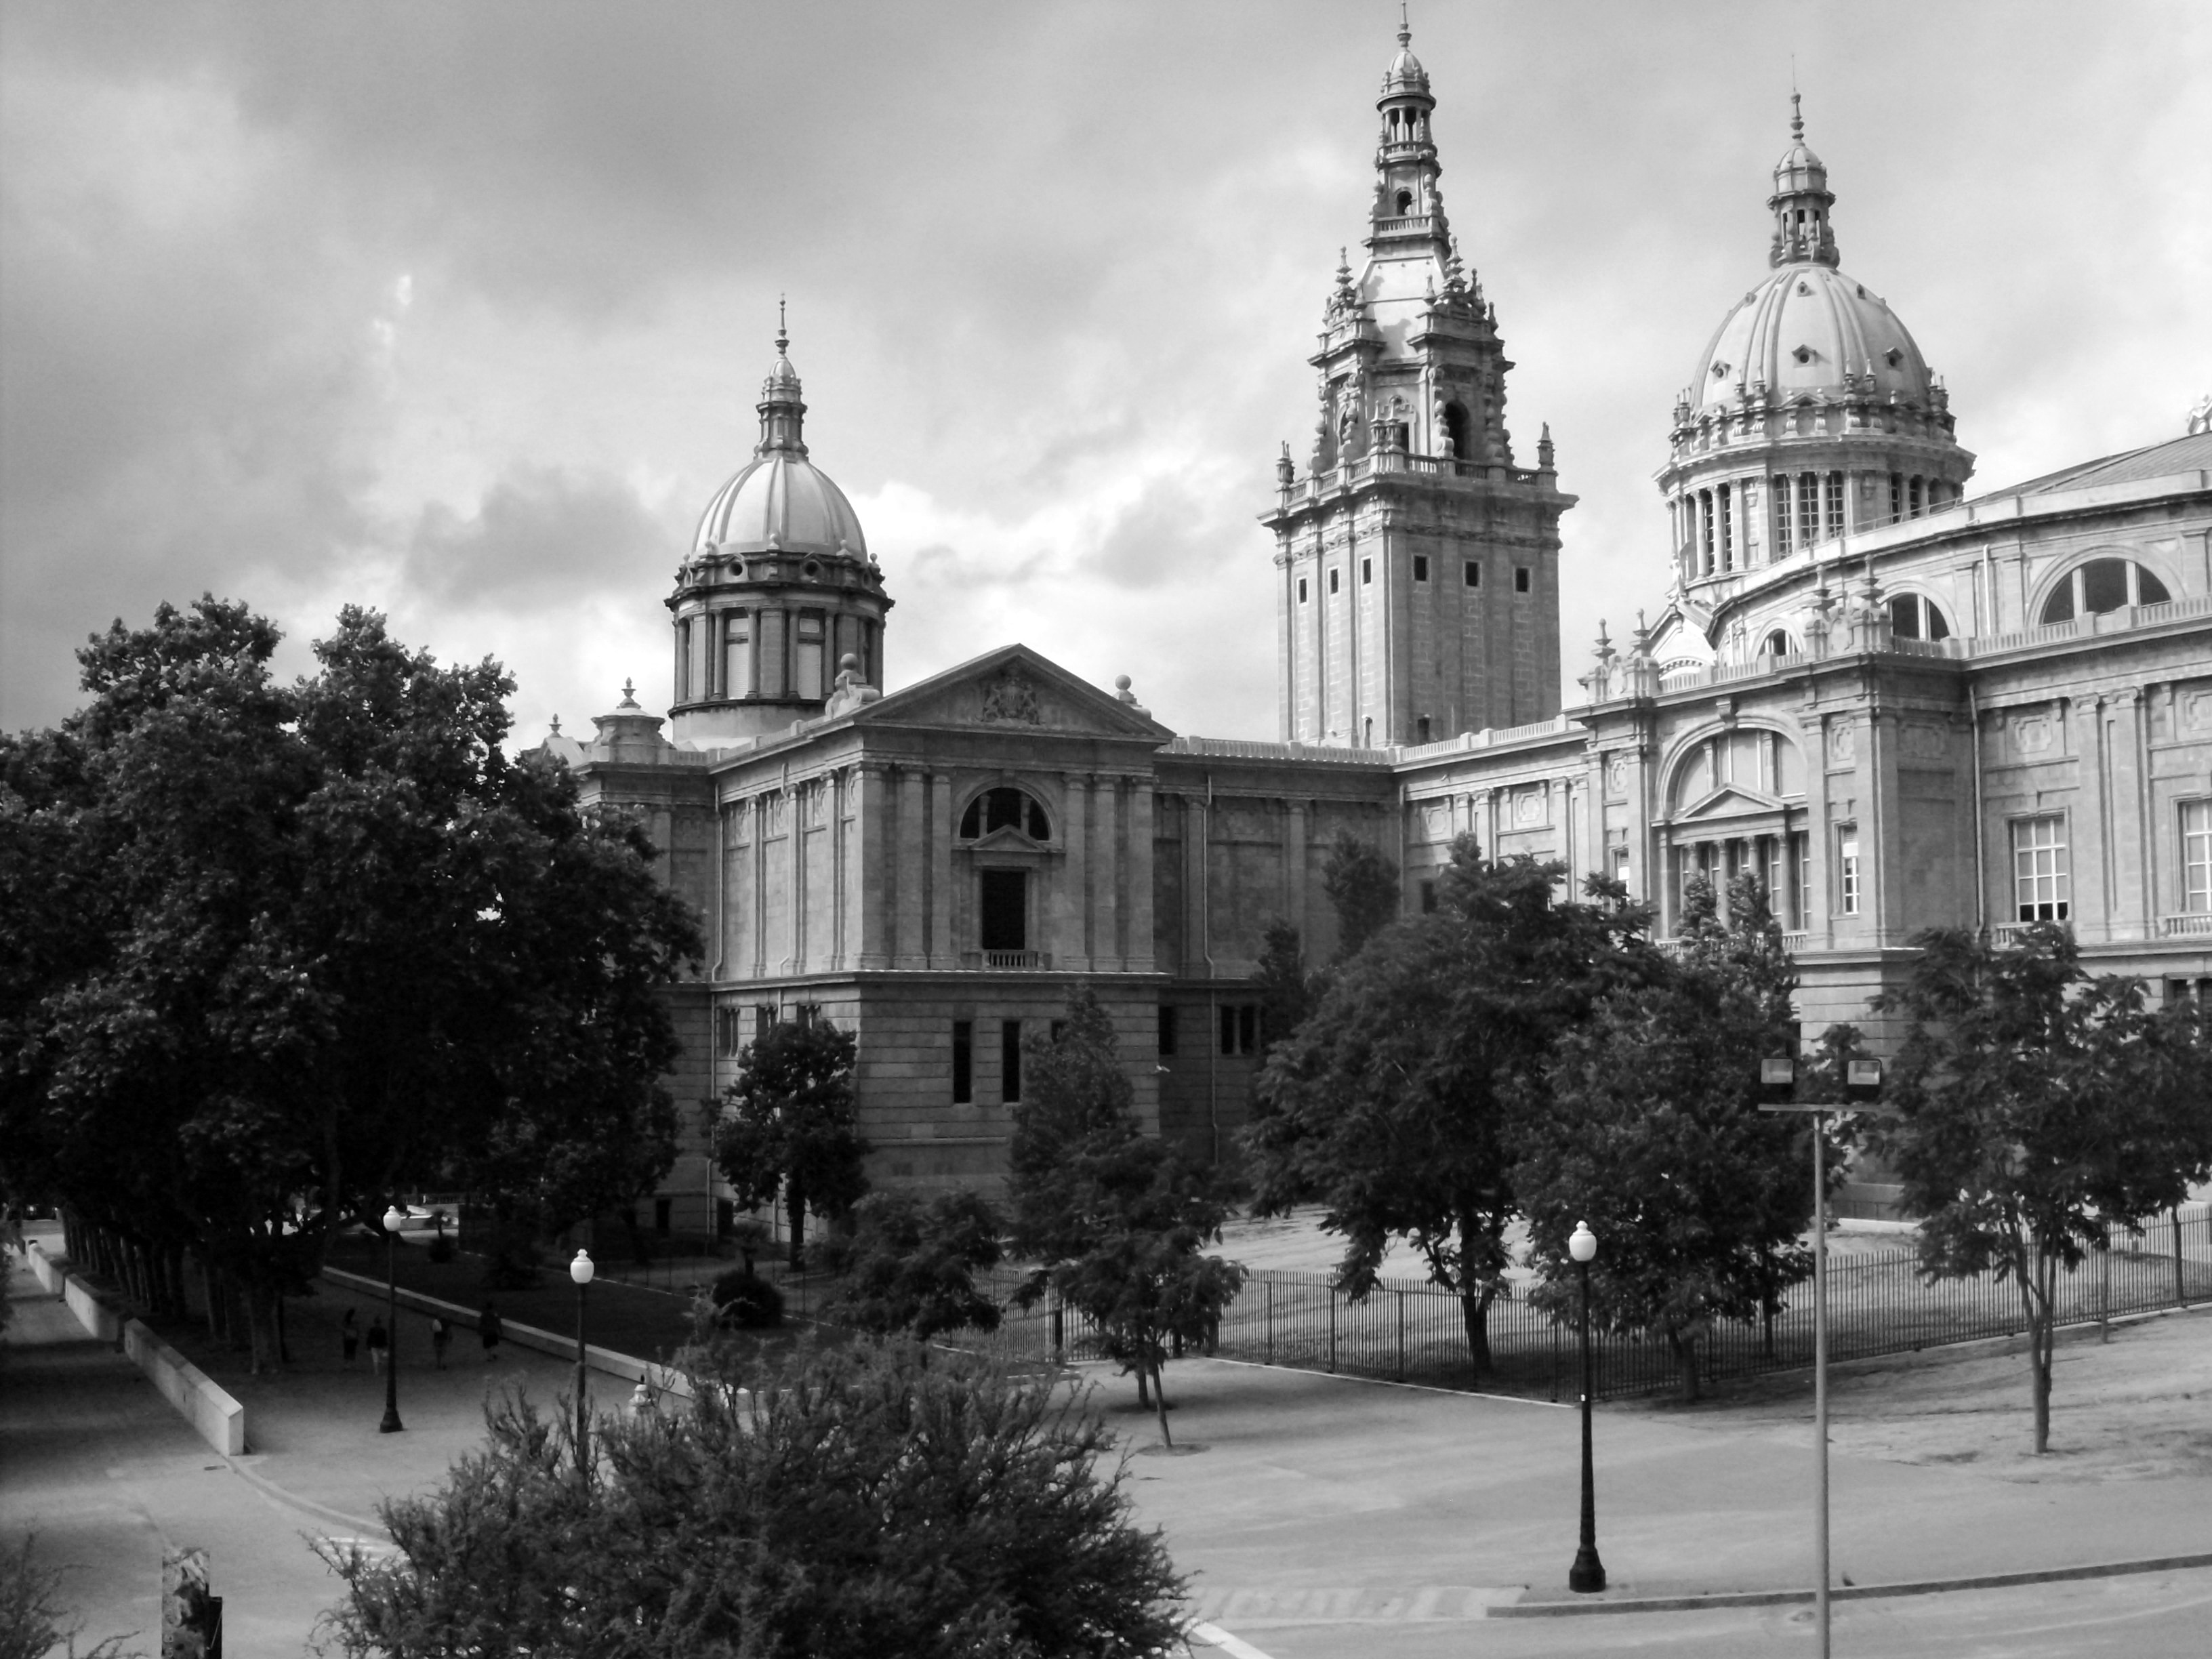
black and white, architecture, street, house, town, building, city, cityscape, downtown, landmark, church, cathedral, monochrome, place of worship, town square, neighbourhood, urban area, monochrome photography, human settlement